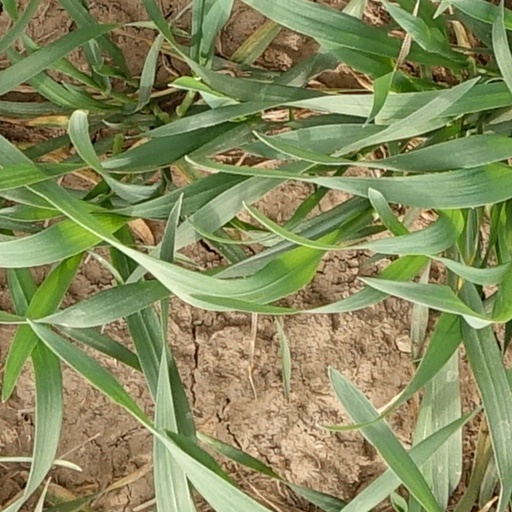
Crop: wheat